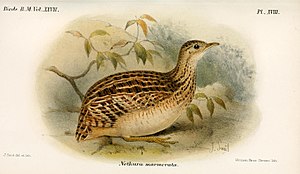
Hvidbuget vagteltinamu
Den hvidbugede vagteltinamu er en almindelig tinamuart, som findes i Bolivia, Paraguay og Brasilien. Den er ca. 27 cm lang. Dens føde består af frugter, hvirvelløse dyr, frø, nyudsprungne blade, blomsterknopper og rødder. Hannen udruger æggene, som kan være lagt af op til fire forskellige hunner. Hannen passer ungerne, indtil de kan klare sig selv efter 2-3 uger.